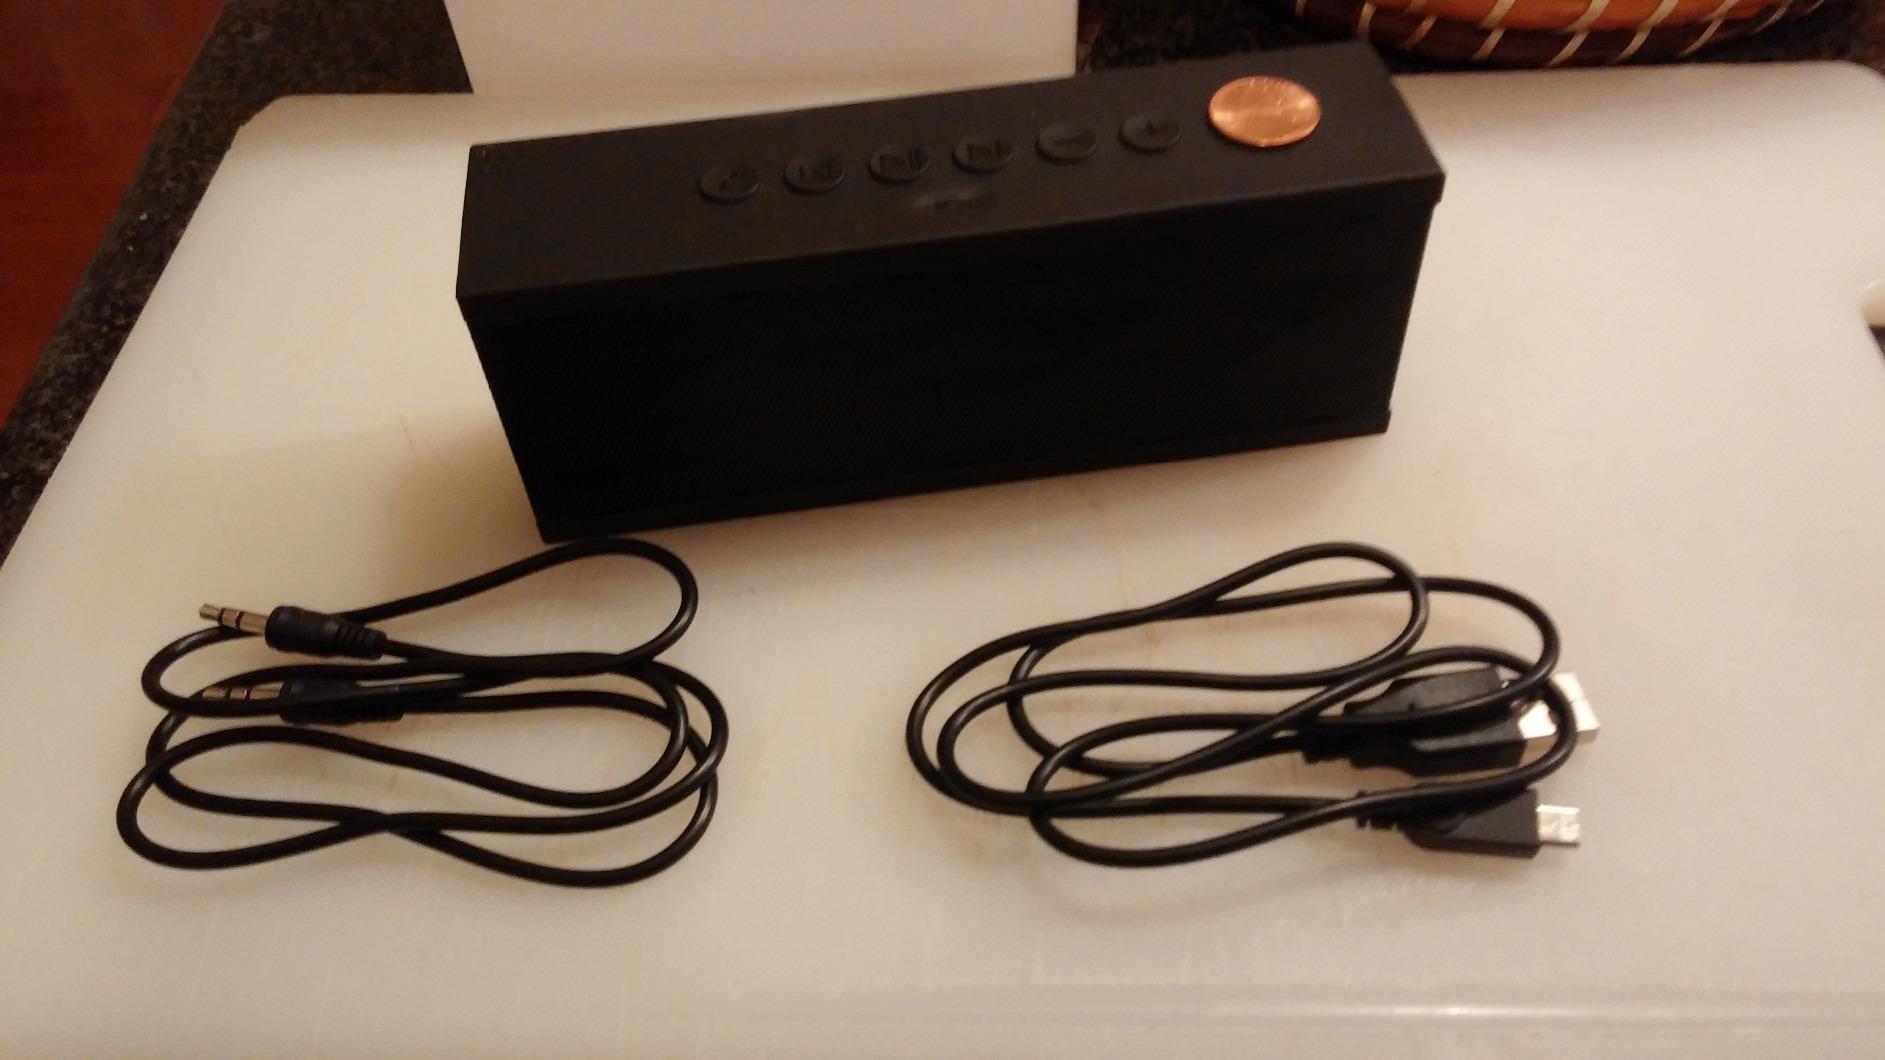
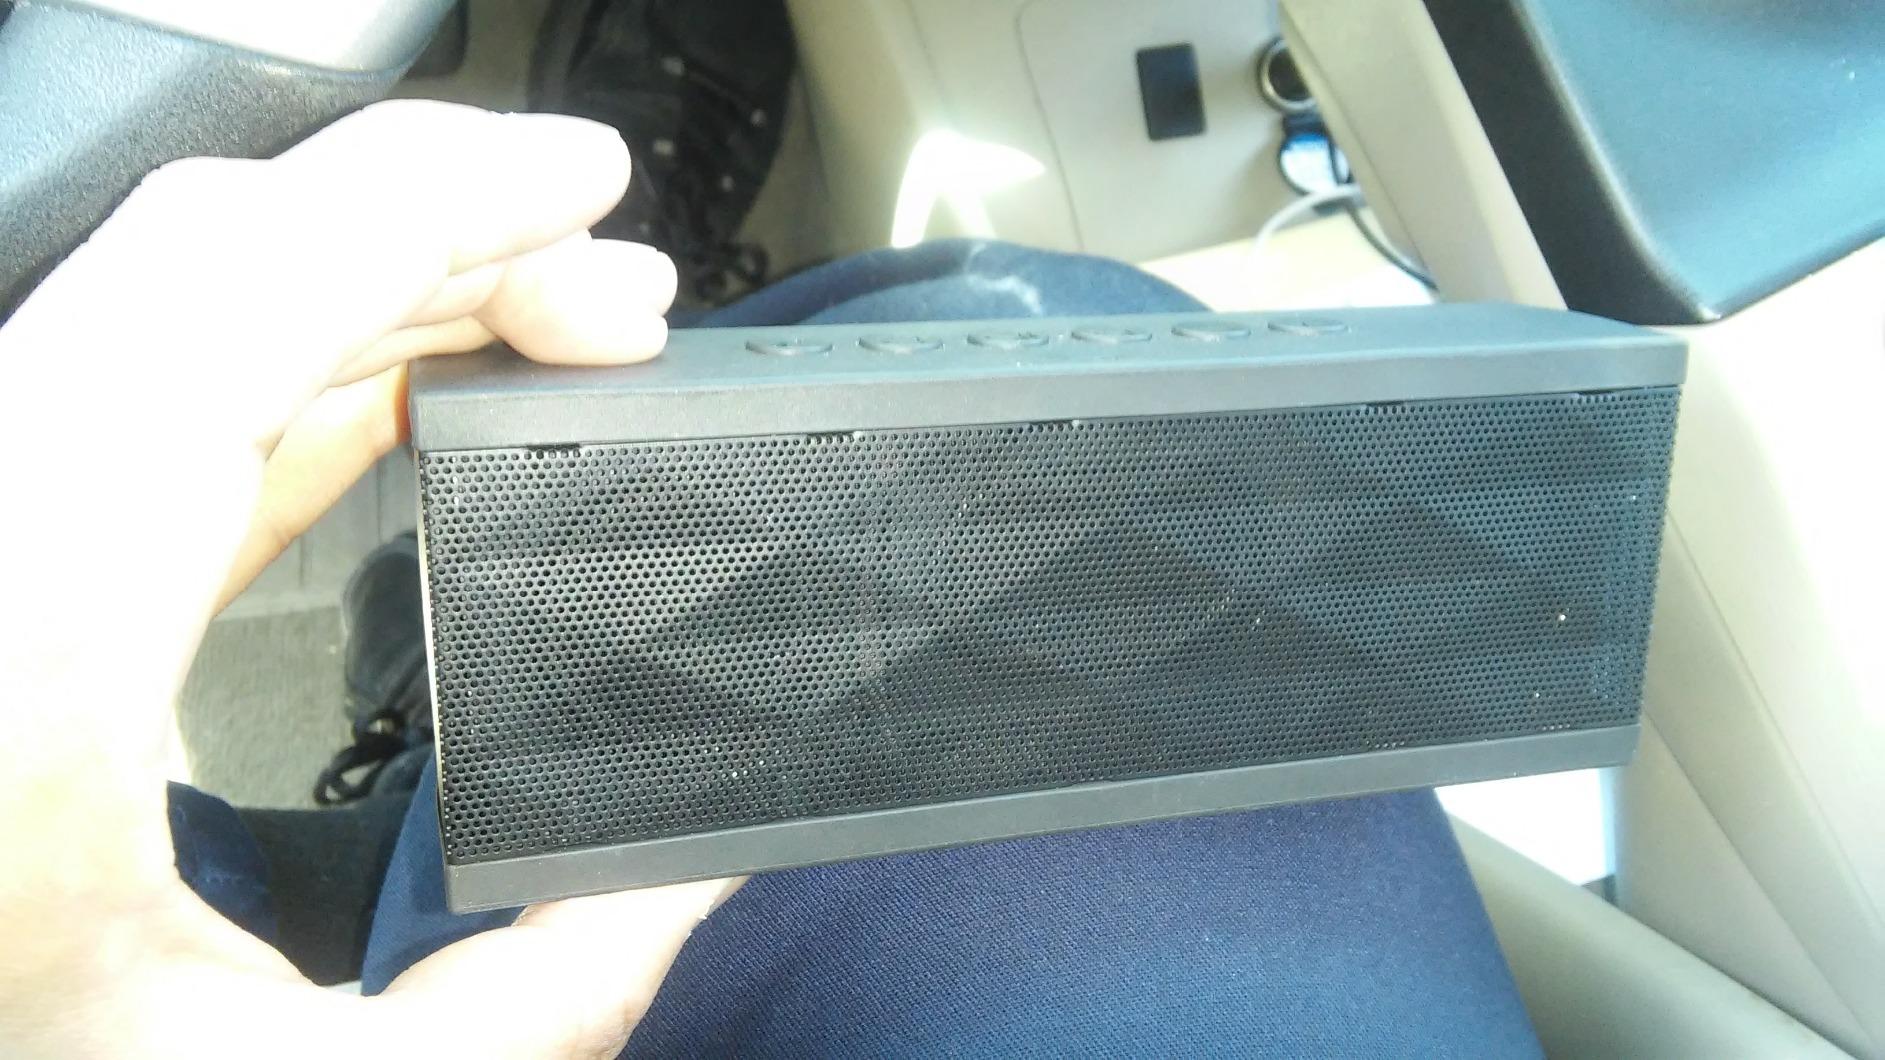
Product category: speaker
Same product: yes